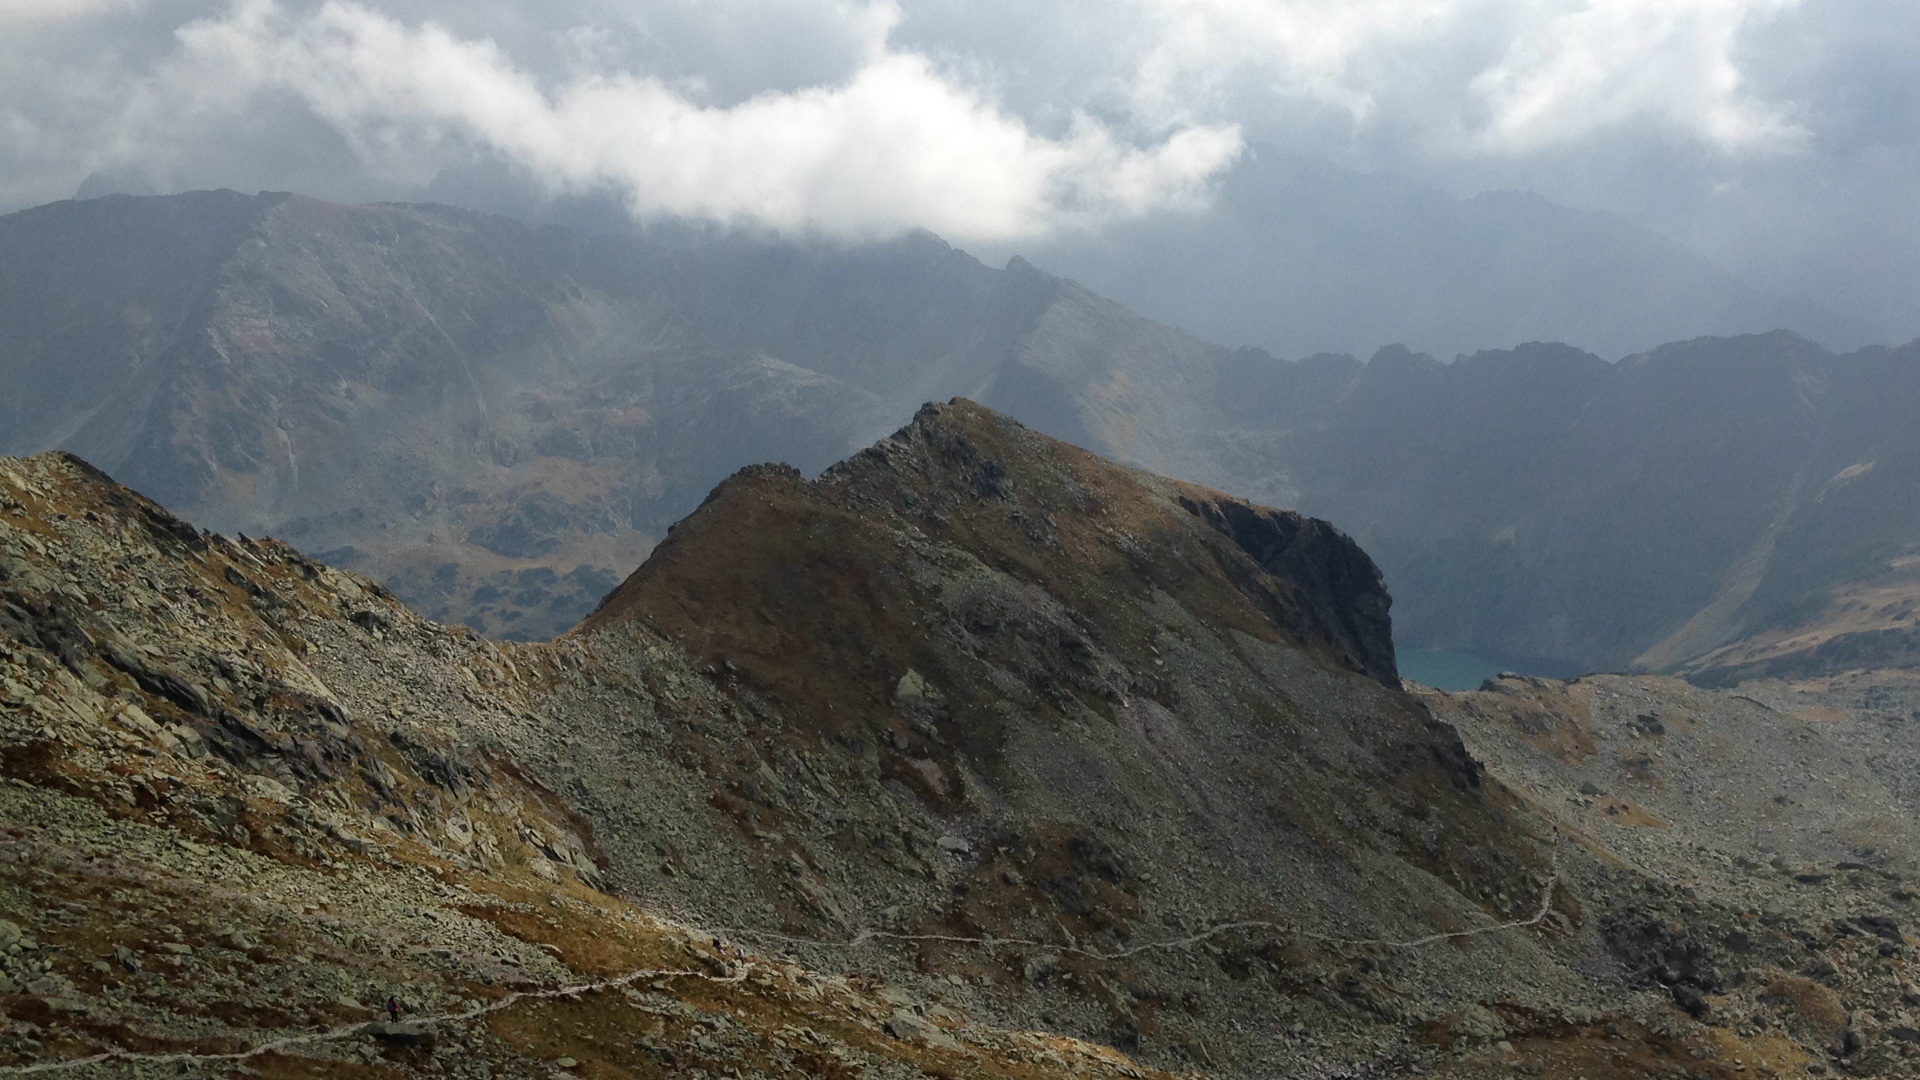
landscape, nature, wilderness, walking, mountain, hill, adventure, valley, mountain range, autumn, ridge, summit, clouds, geology, mountains, alps, poland, plateau, fell, cirque, top, the national park, tatry, wadi, landform, the high tatras, valley of five ponds, storm clouds, mountain pass, geographical feature, mountainous landforms, geological phenomenon